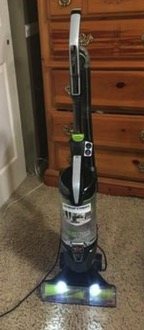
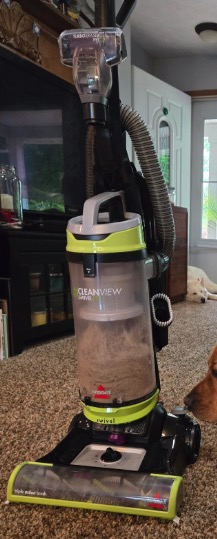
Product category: items_vacuum
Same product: no